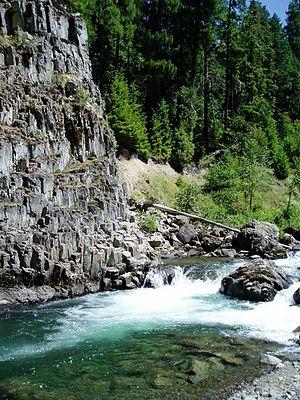
La rivière Clackamas est une rivière du nord-ouest de l'Oregon, aux États-Unis. Affluent de la rivière Willamette, la rivière Clackamas est longue d'environ 134 kilomètres et draine un bassin d'environ 2 435 km². La rivière prend sa source dans une région sauvage et montagneuse puis se termine dans une région agricole et urbaine.